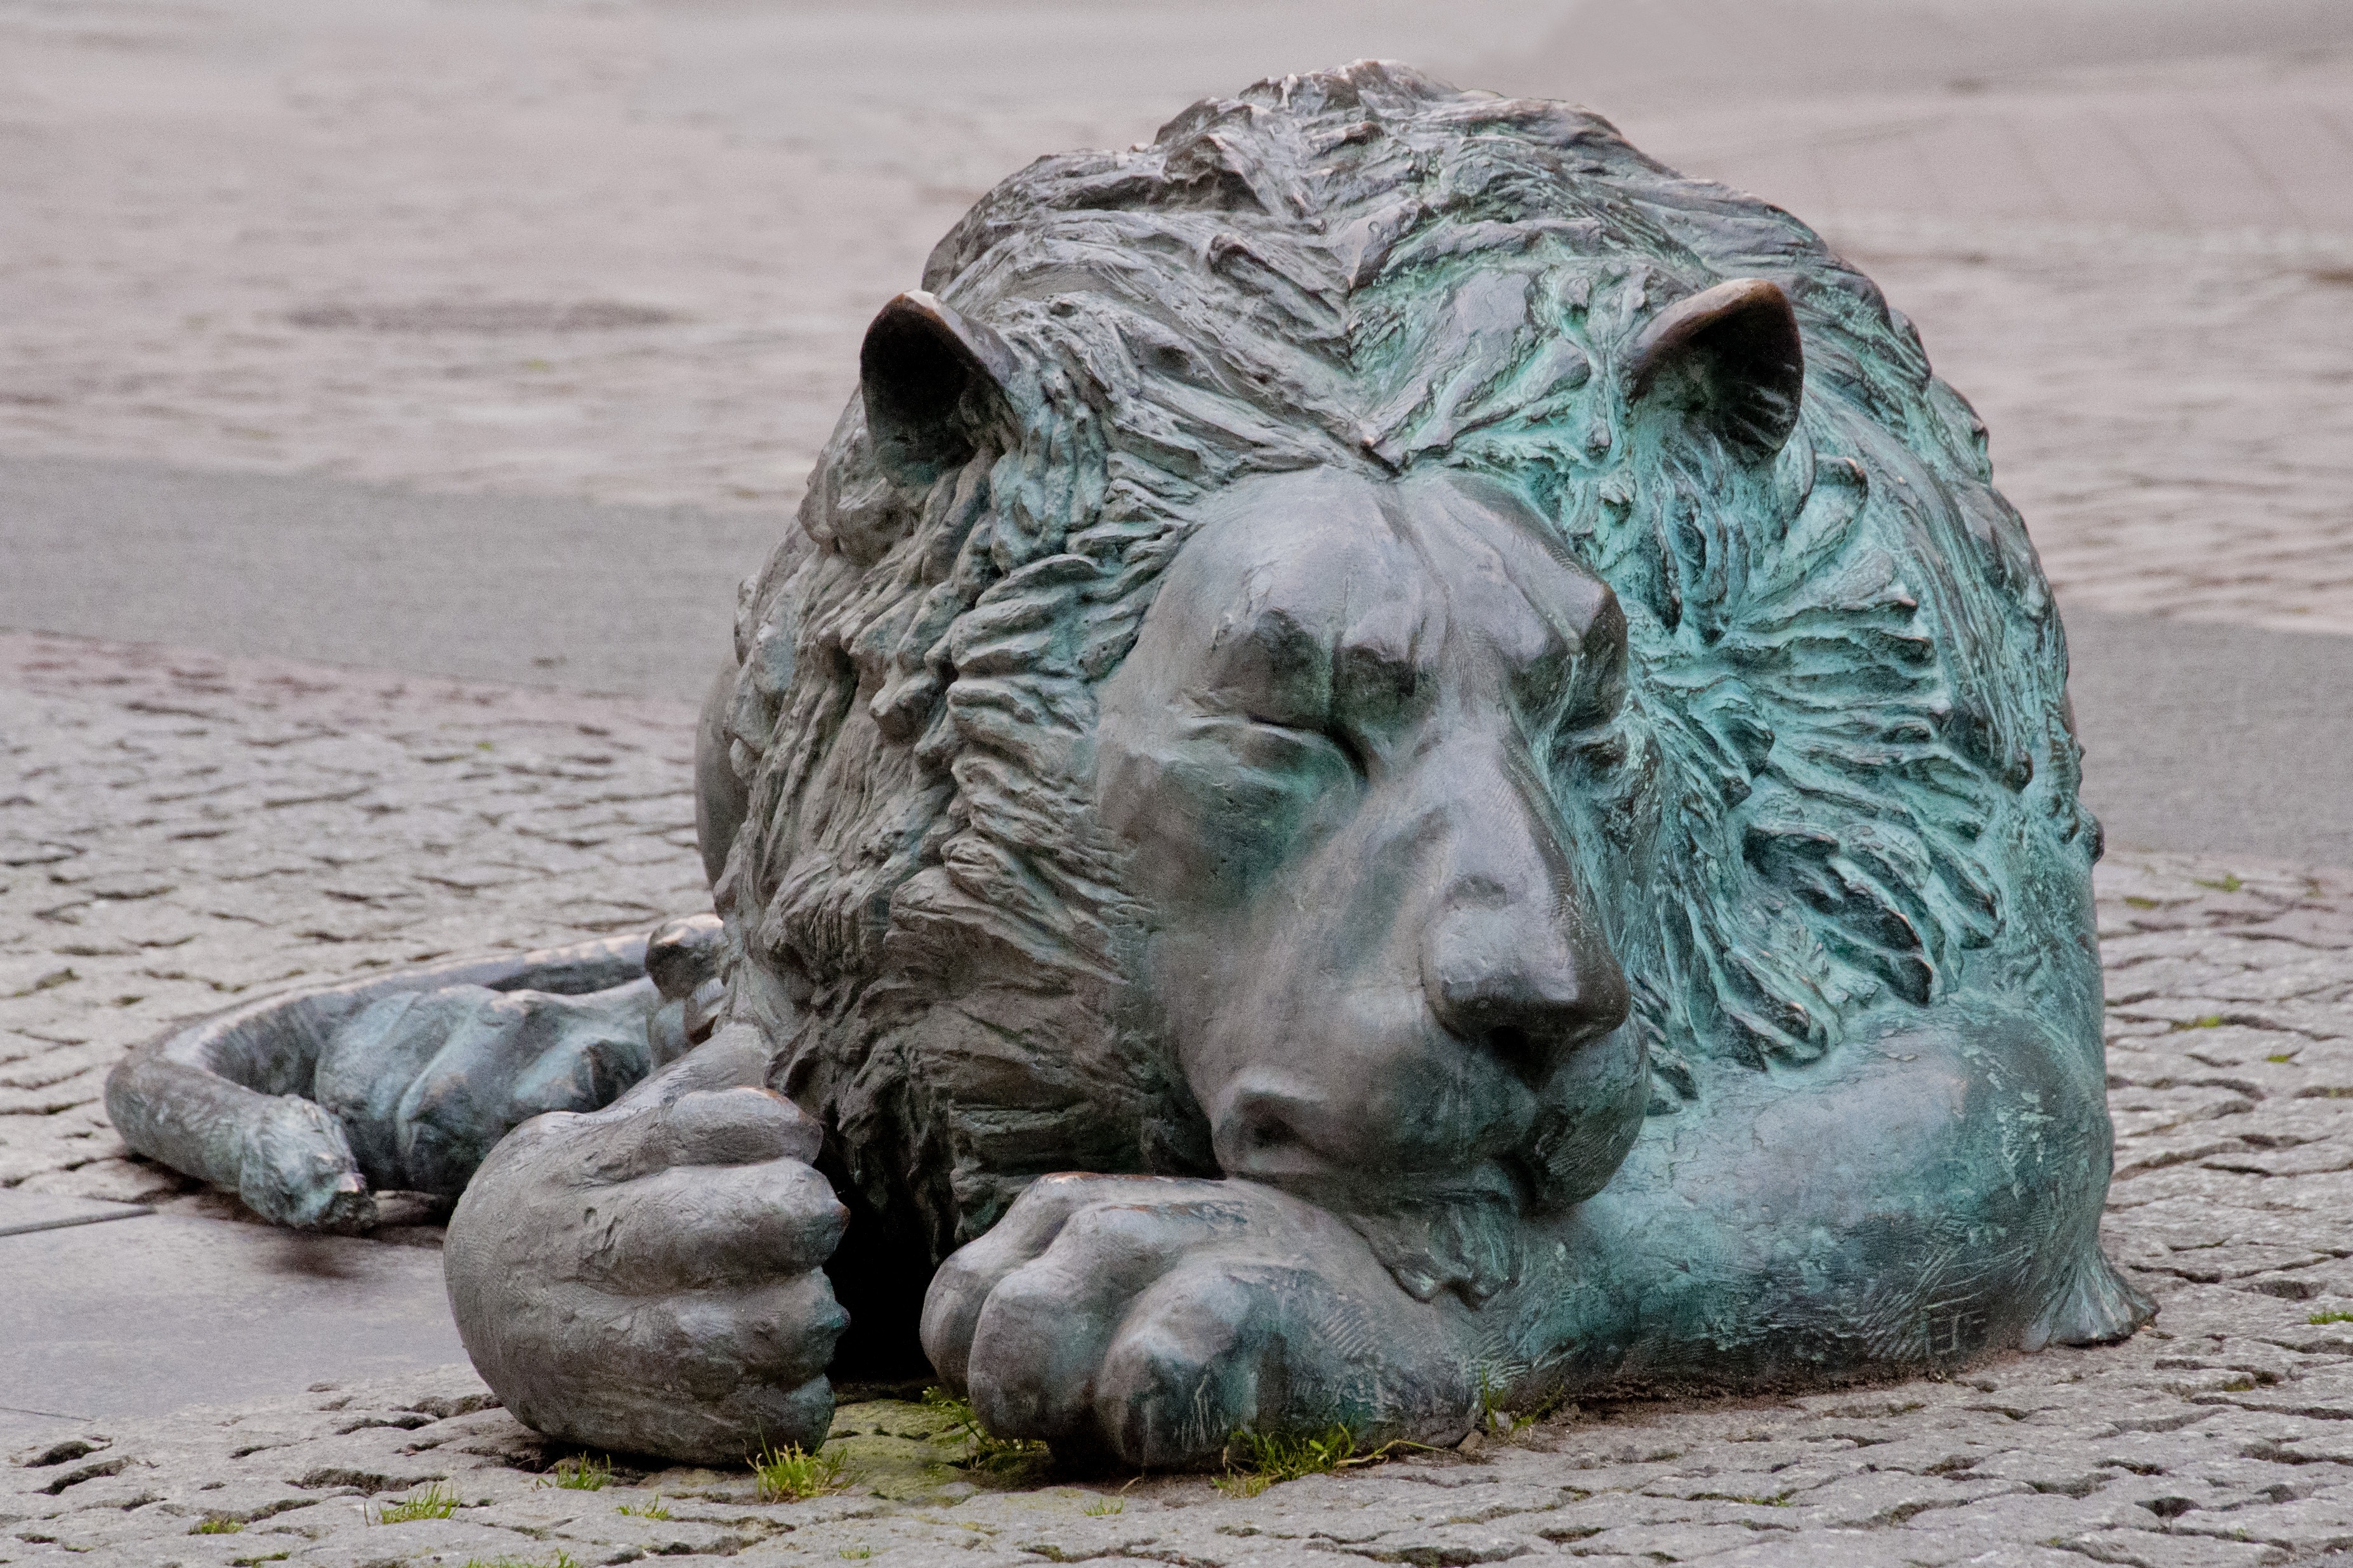
sand, monument, wildlife, statue, zoo, mud, brown, sculpture, art, dream, temple, head, poland, trojmiasto, carving, gdansk, the statue of, lion gdansk